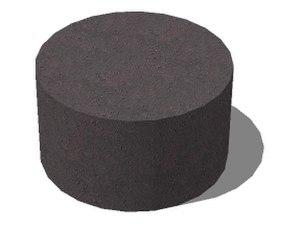
L'Essai Marshall est une méthode de détermination de la teneur en vide et des caractéristiques